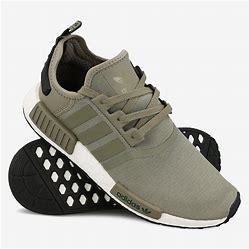
Brand: Adidas
Model: NMD_R1